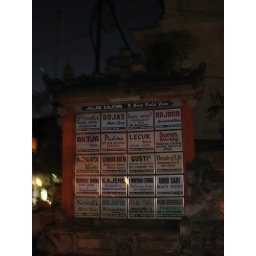
The sign at the top of our street in Ubud.